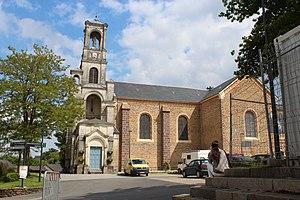
Église de Montfort-sur-Meu